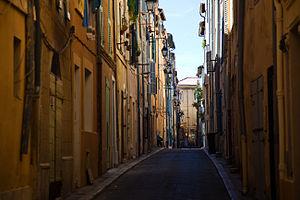
Ruelle dans le quartier du Panier à Marseille.
Le Panier désigne un quartier de Marseille situé dans le 2ᵉ arrondissement, partagé entre trois quartiers administratifs : Hôtel-de-Ville, Les Grands-Carmes et La Joliette.
Le milieu marseillais désigne le crime organisé en provenance ou opérant dans la ville française de Marseille et sa région proche. Entré dans l'imaginaire collectif de la ville et associé à son image, il fait l'objet d'une littérature abondante et inspire de nombreuses fictions.